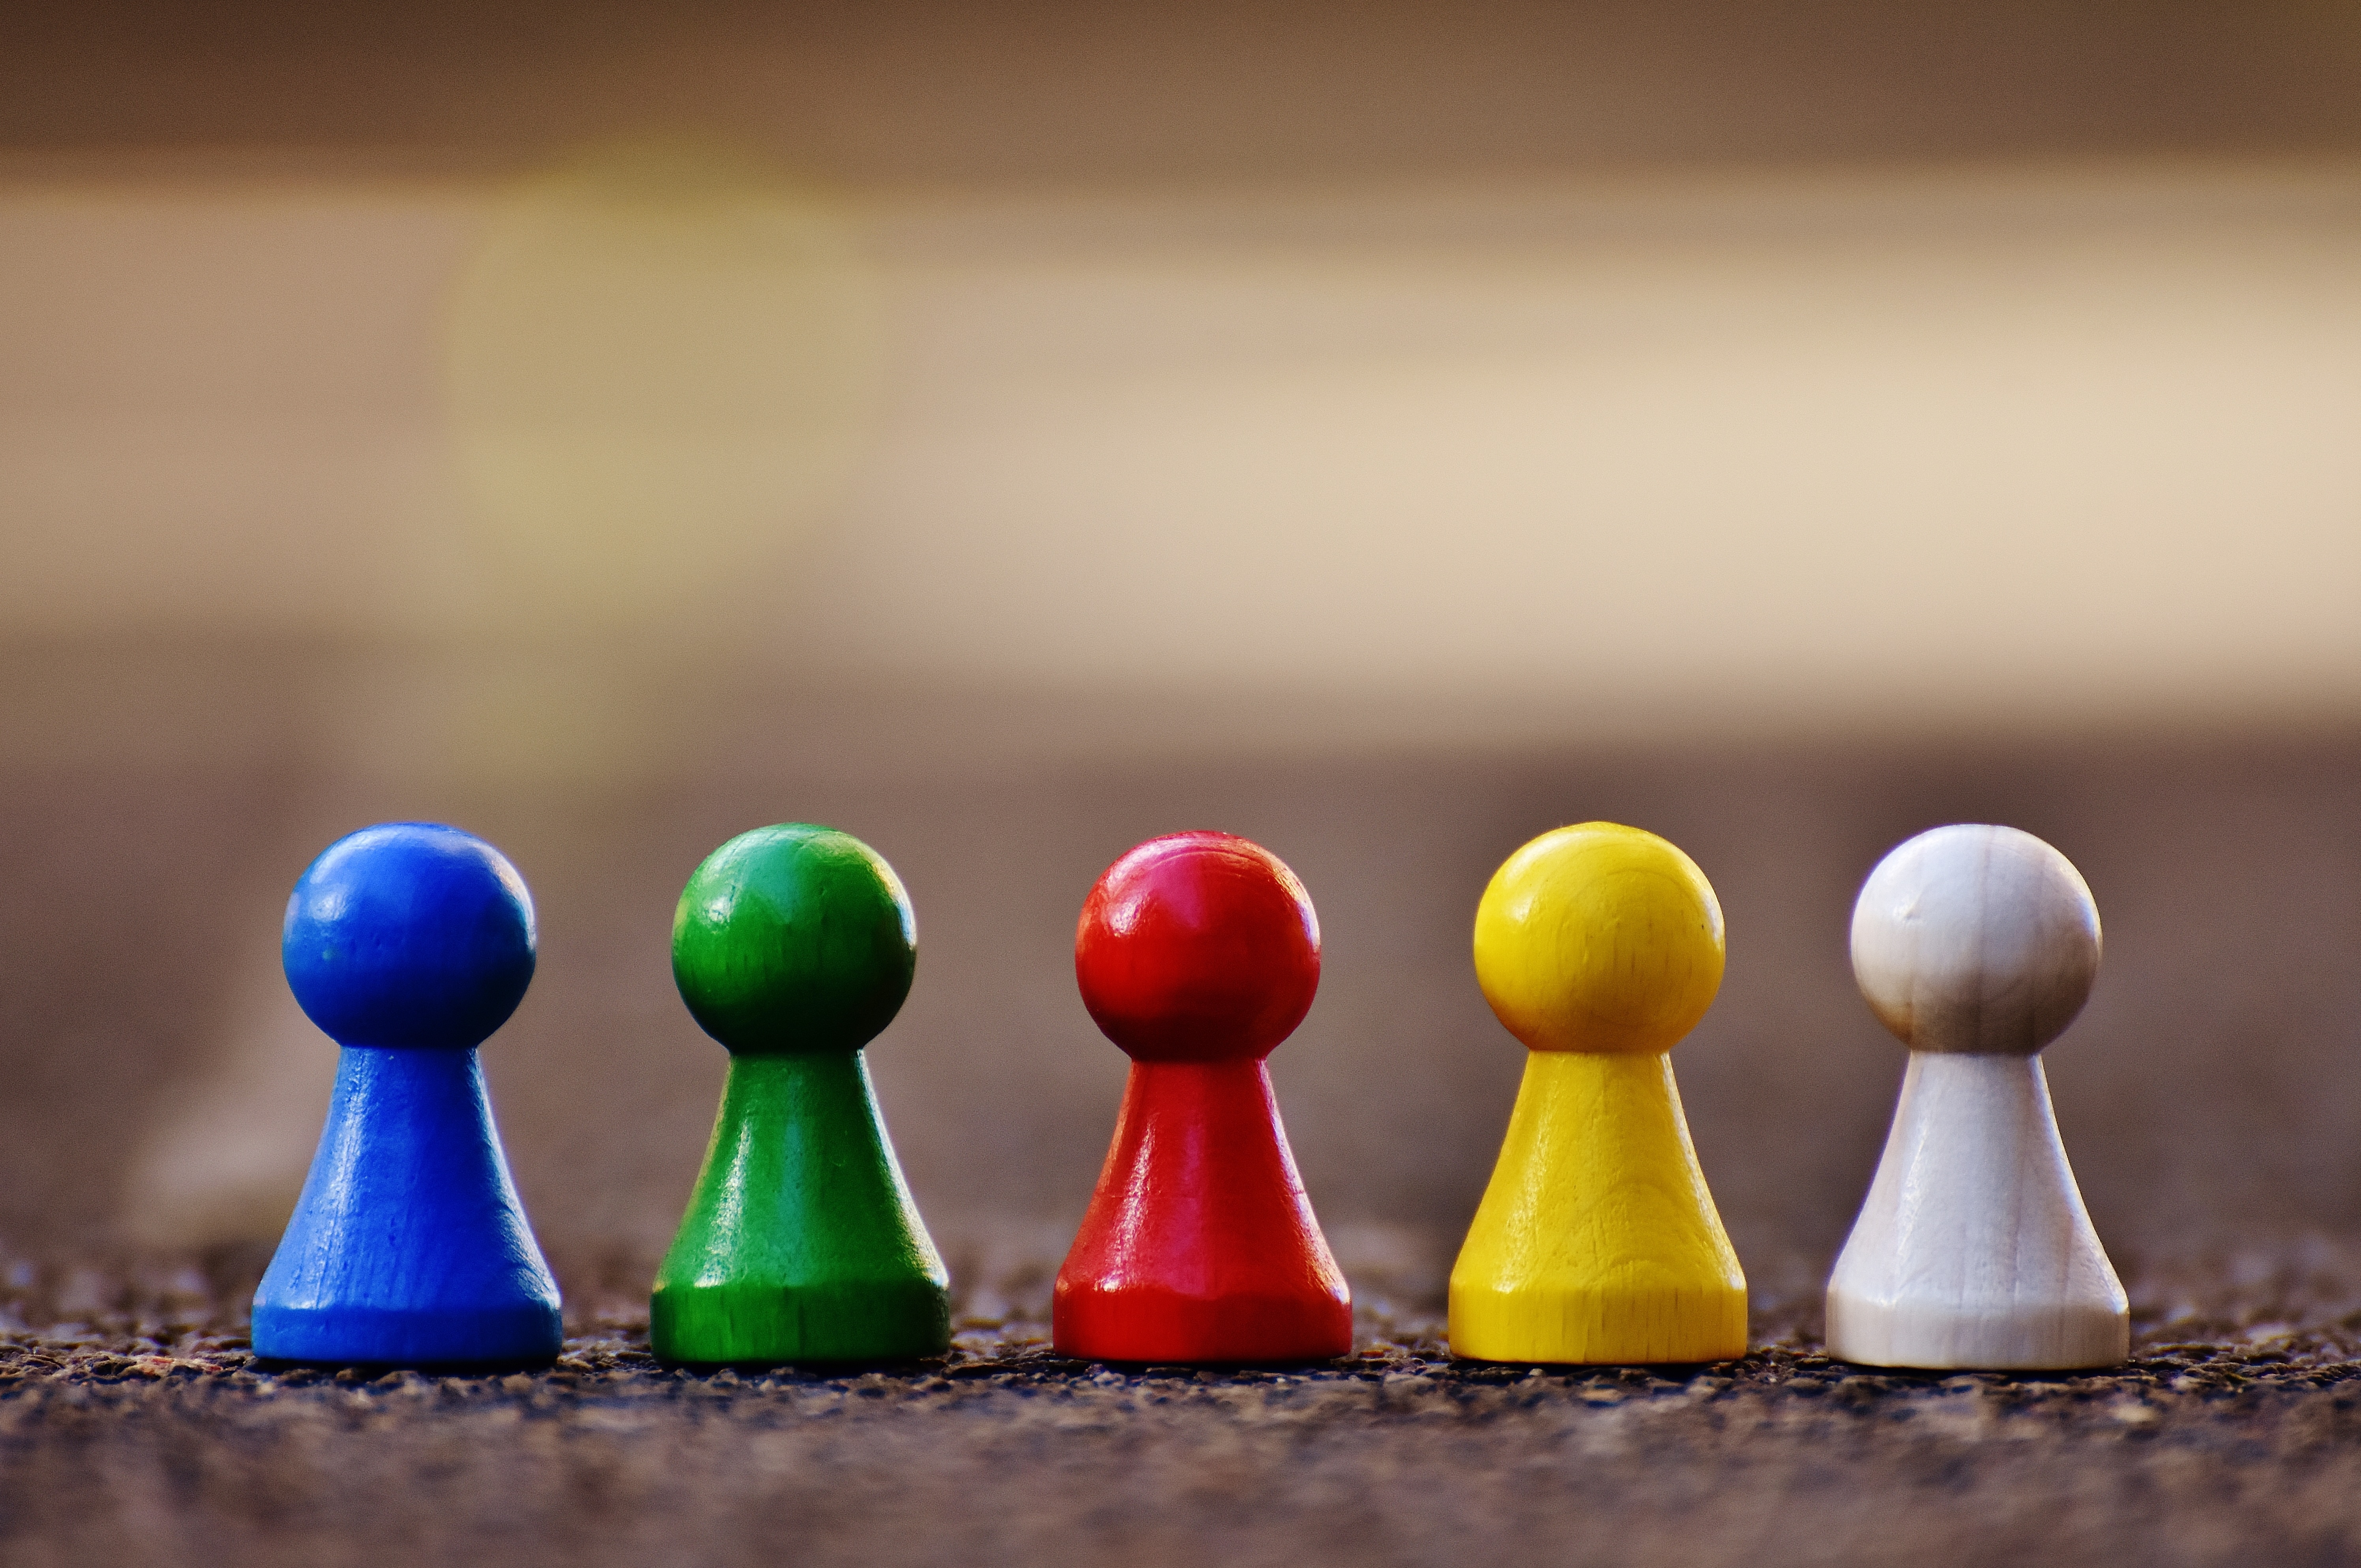
wood, play, glass, color, community, colorful, yellow, together, toy, board game, team, sports, figures, games, macro photography, play stone, placed, indoor games and sports, tabletop game, bowling pin